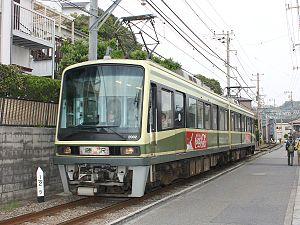
Motrice Enoden série 2000 près de Shichirigahama
Le chemin de fer électrique d’Enoshima, souvent abrégé Enoden est un chemin de fer situé dans la préfecture de Kanagawa, au sud de l’agglomération du Grand Tōkyō. Il est exploité par la compagnie Enoshima Electric Railway Co., Ltd., qui fait partie du groupe Odakyū.